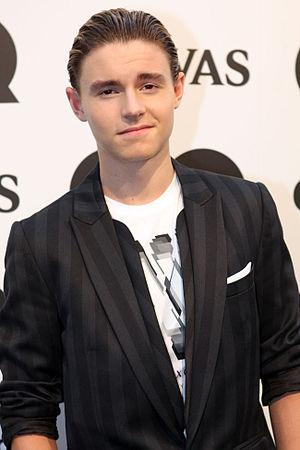
Cet article présente les personnages de fiction de la série télévisée américaine The Walking Dead.
Callan McAuliffe, né le 24 janvier 1995, est un acteur australien